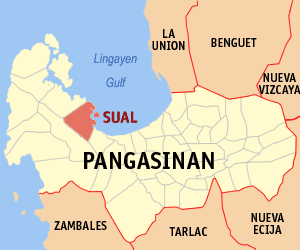
Sual est une municipalité de la province de Pangasinan, aux Philippines.